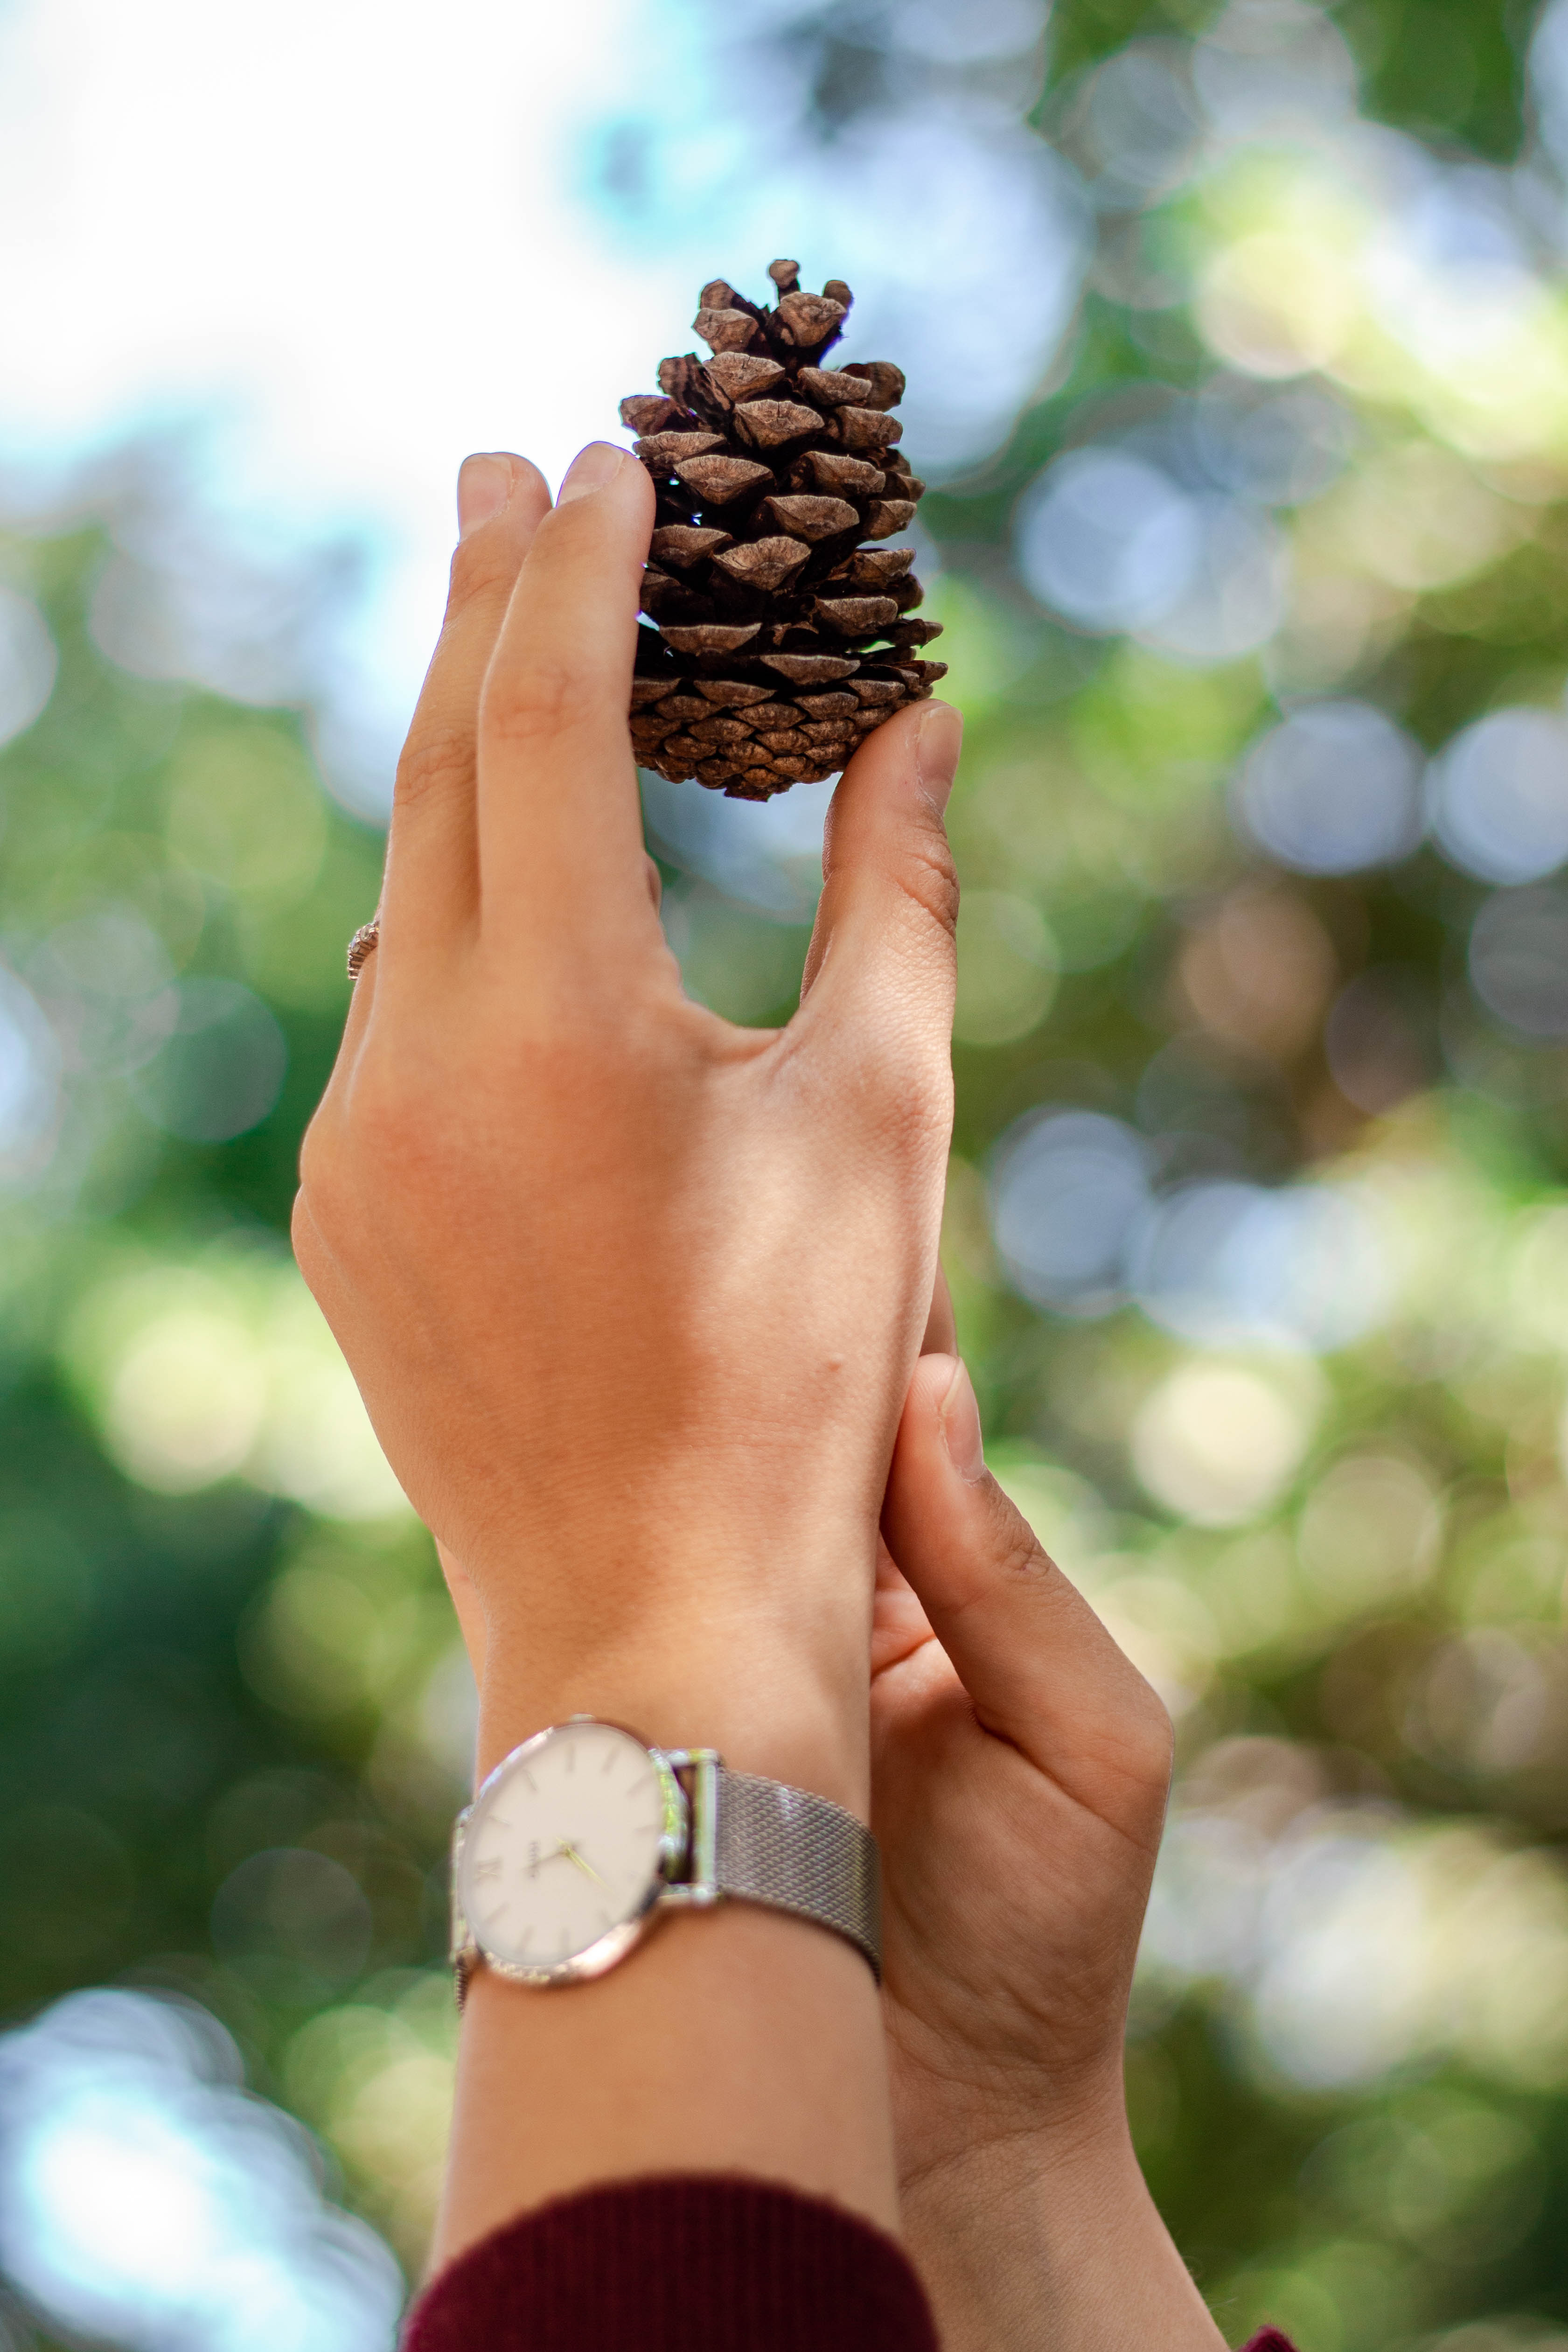
hand, conifer cone, finger, tree, arm, wrist, thumb, plant, pine family, pine, natural material, gesture, nail